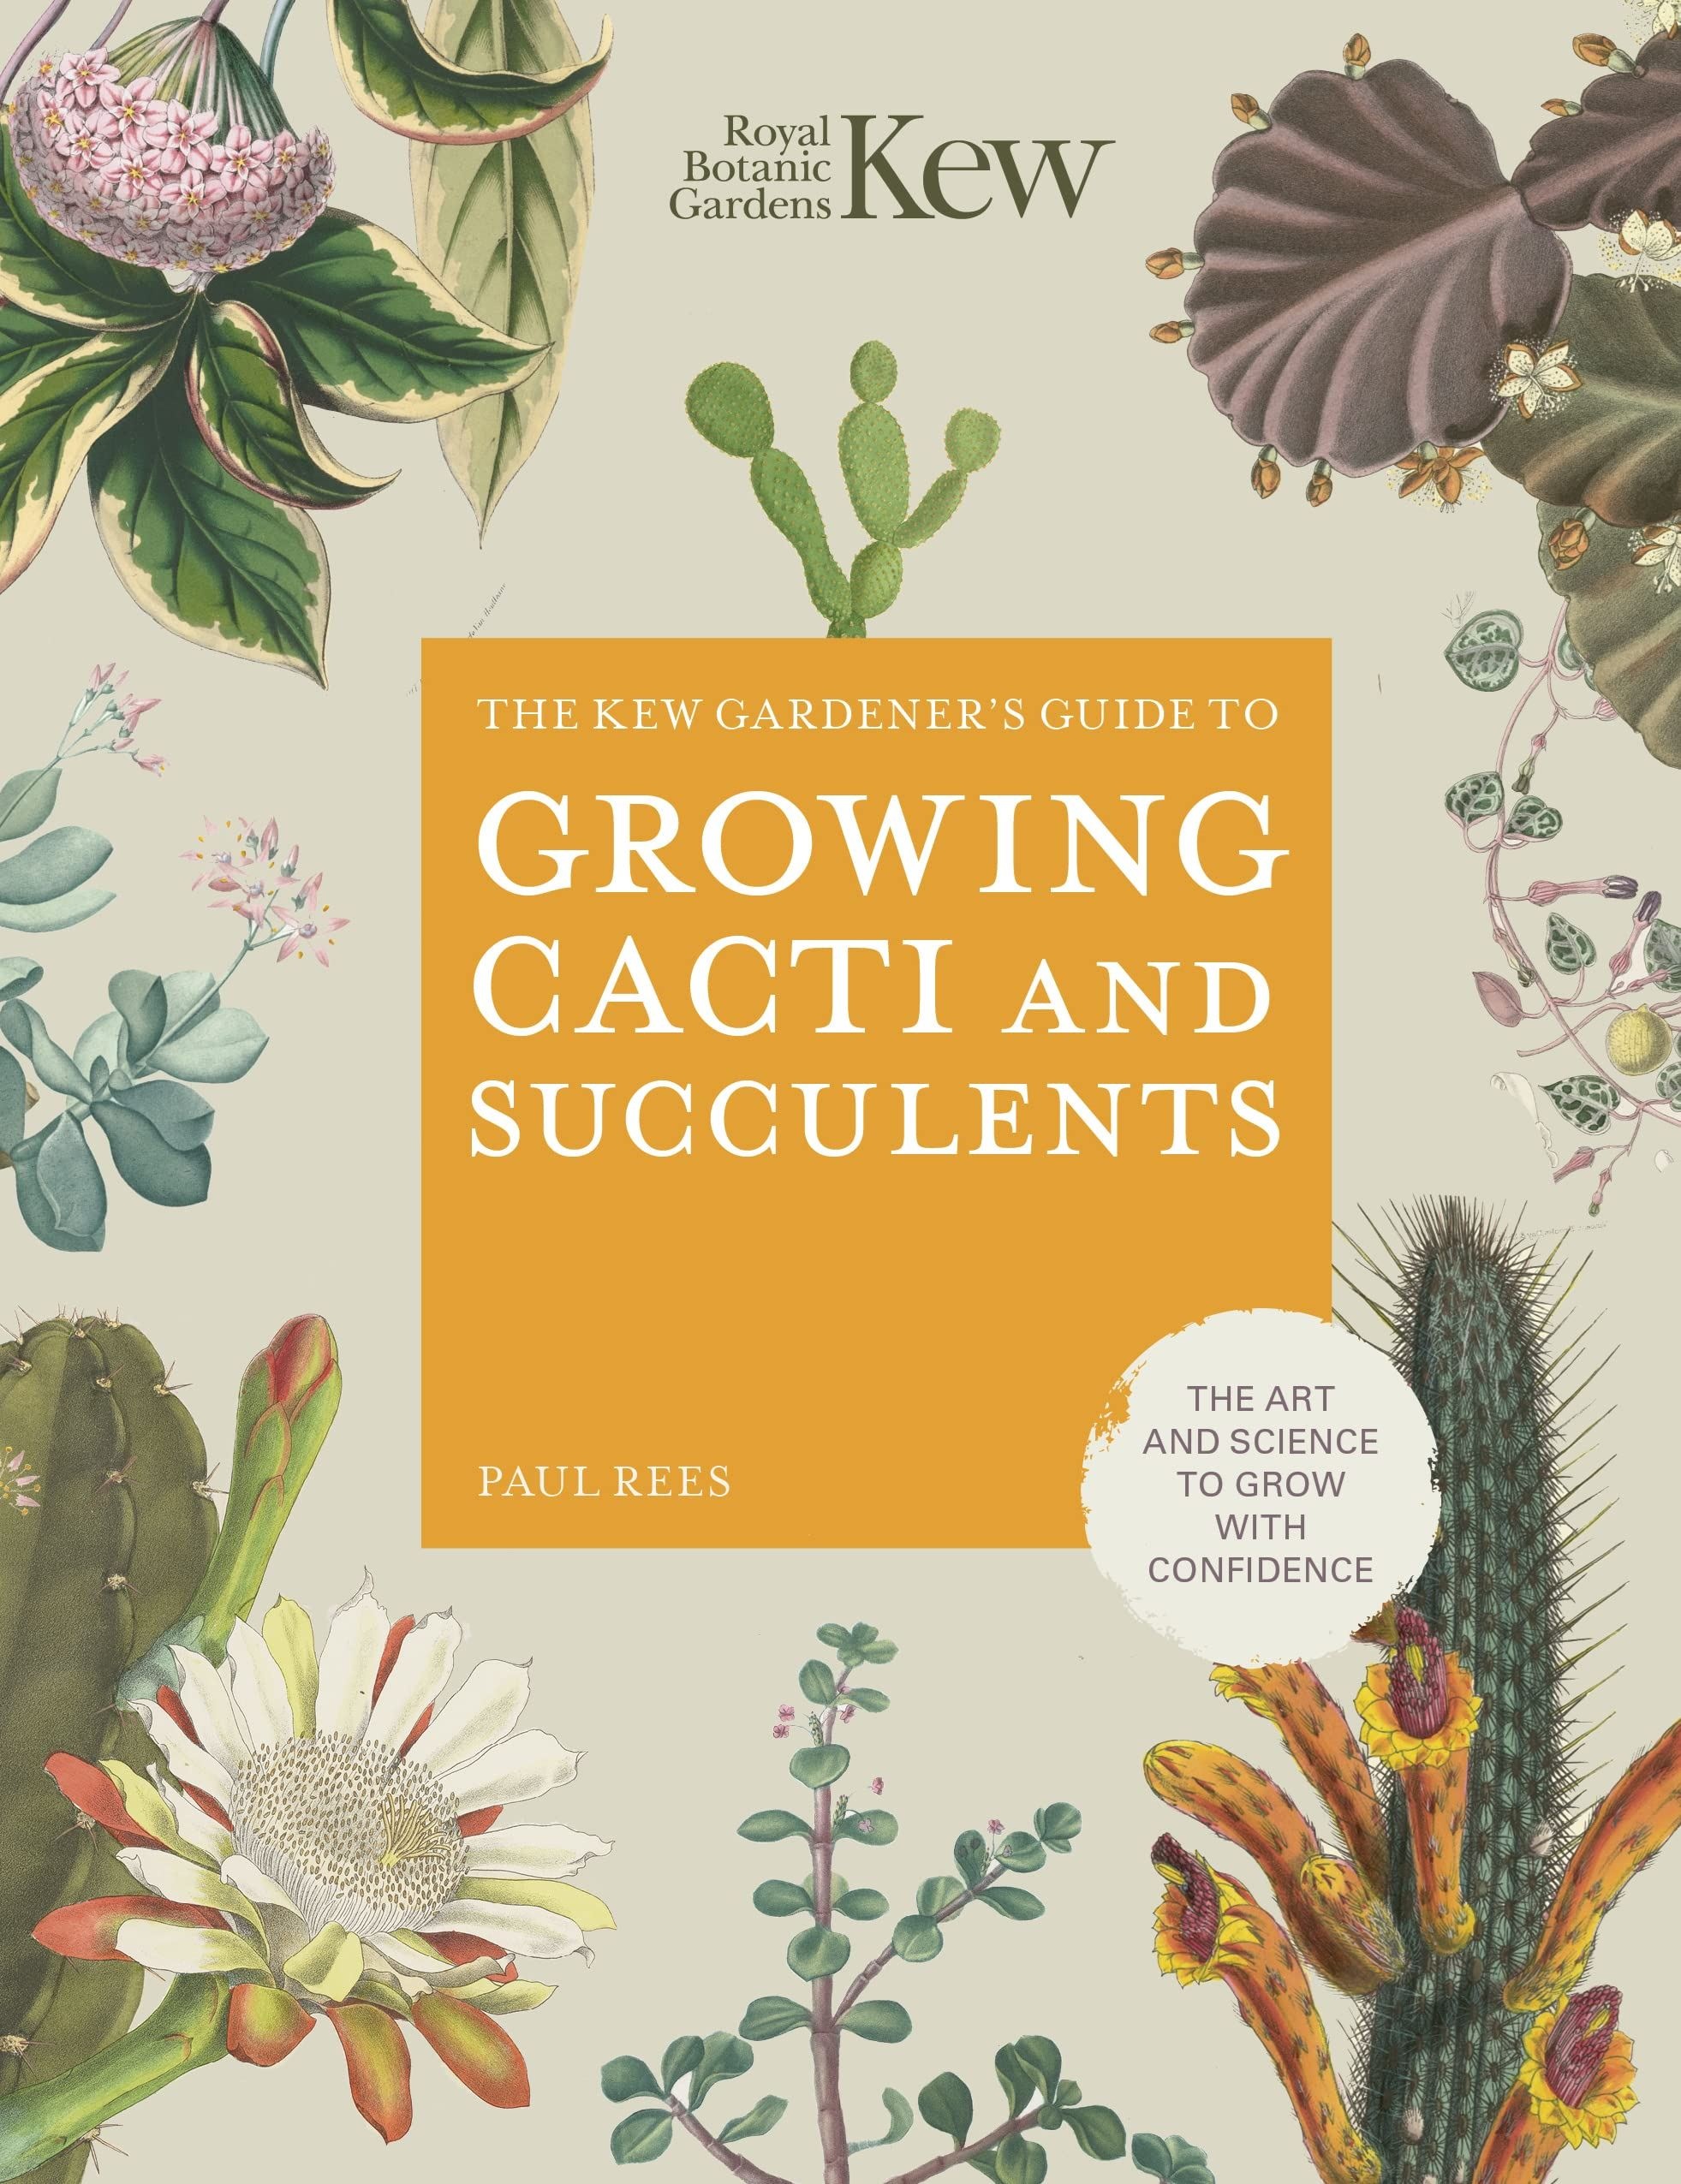
Growing Cacti and Succulents Book
Indoors or outside, in the smallest spaces or as features in large gardens, succulents and cacti are resilient, beautiful and easy to care for - so long as you’re armed with the right knowledge. Packed with inspiration, and with the guiding expertise of the Royal Botanic Gardens, this book teaches you everything you need to know about 50 specimens of succulents and cacti, from ideal humidity, light and temperature, to maintenance instructions so that your plants can thrive. Also contains 12 easy-to-follow projects to carry out at home. Author: Rees, Paul Publisher: Aurum Press Quarto Format: Hardback Illustrated: Colour photos and illustrations Pages: 144 Dimensions: 210x160mm Brand: Bookspeed
Brand: Bookspeed
Category: Home & Garden > Plants > Plant & Herb Growing Kits